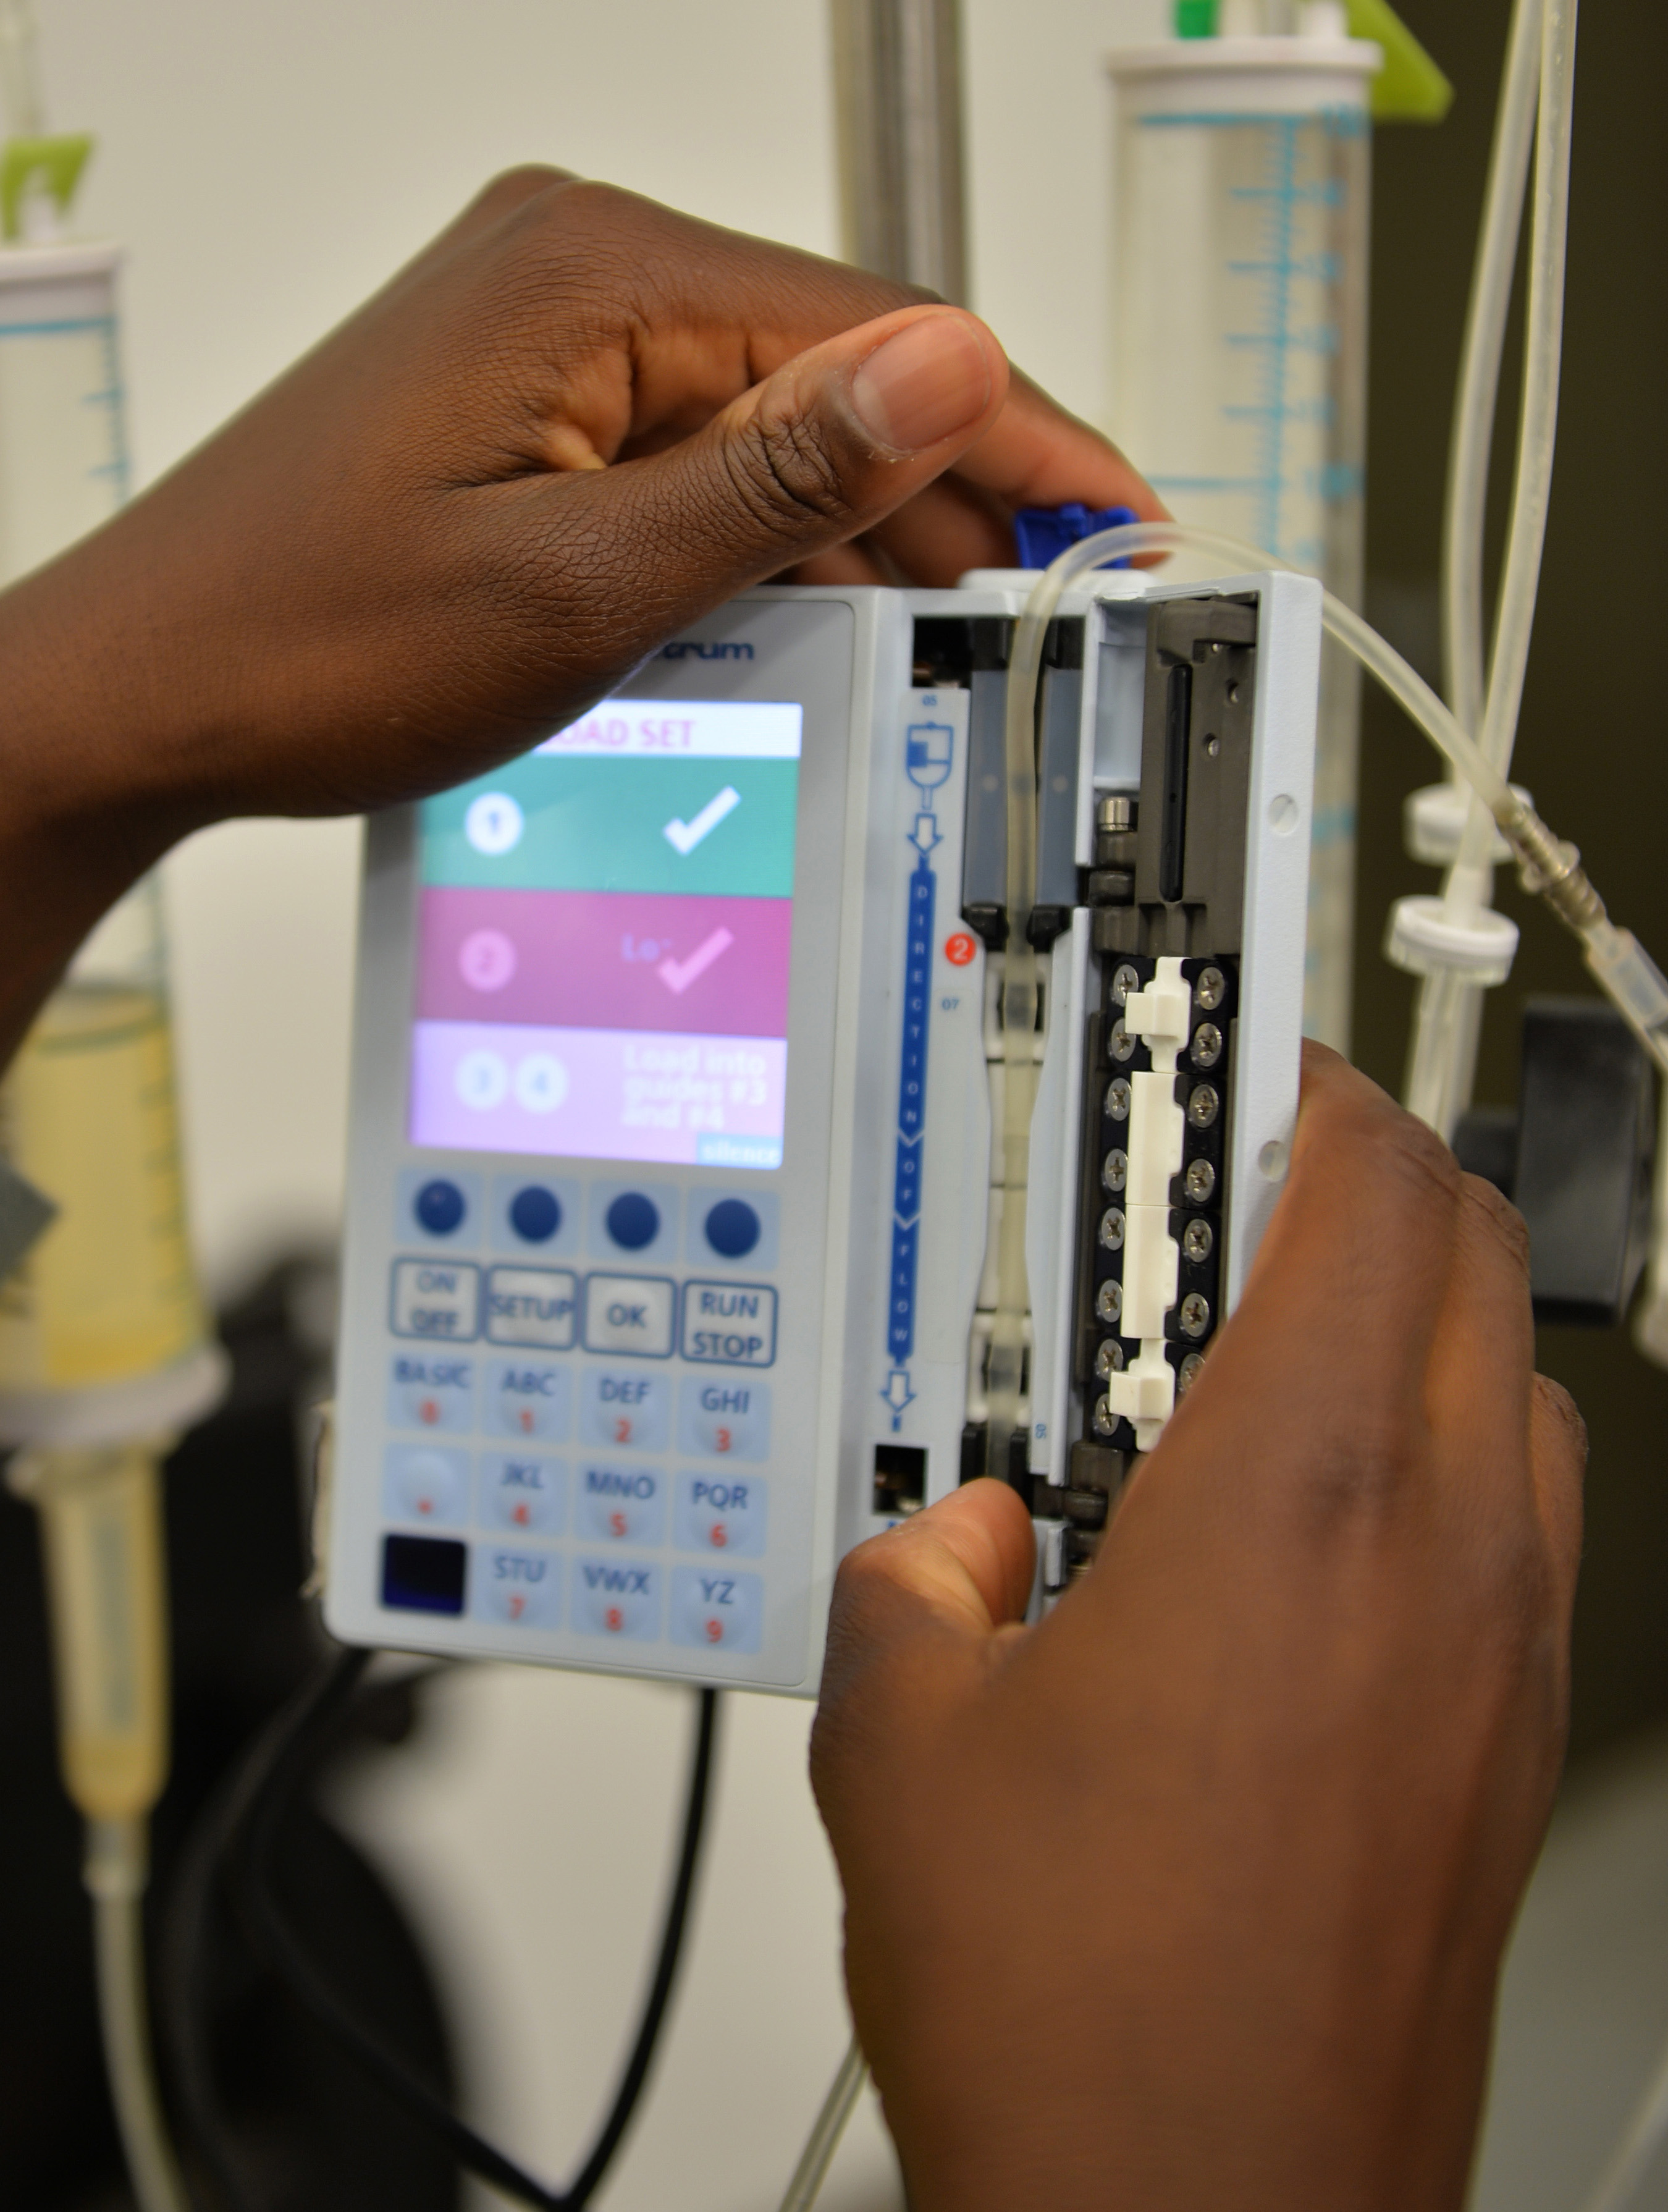
Airman 1st Class Temitope Odedele, a biomedical equipment technician assigned to the 1st Special Operations Medical Support Squadron, checks the memory function on an infusion pump at Hurlburt Field, Fla., Aug. 30, 2016. An infusion pump is used to infuse
Specialty: smart health devices / equipment